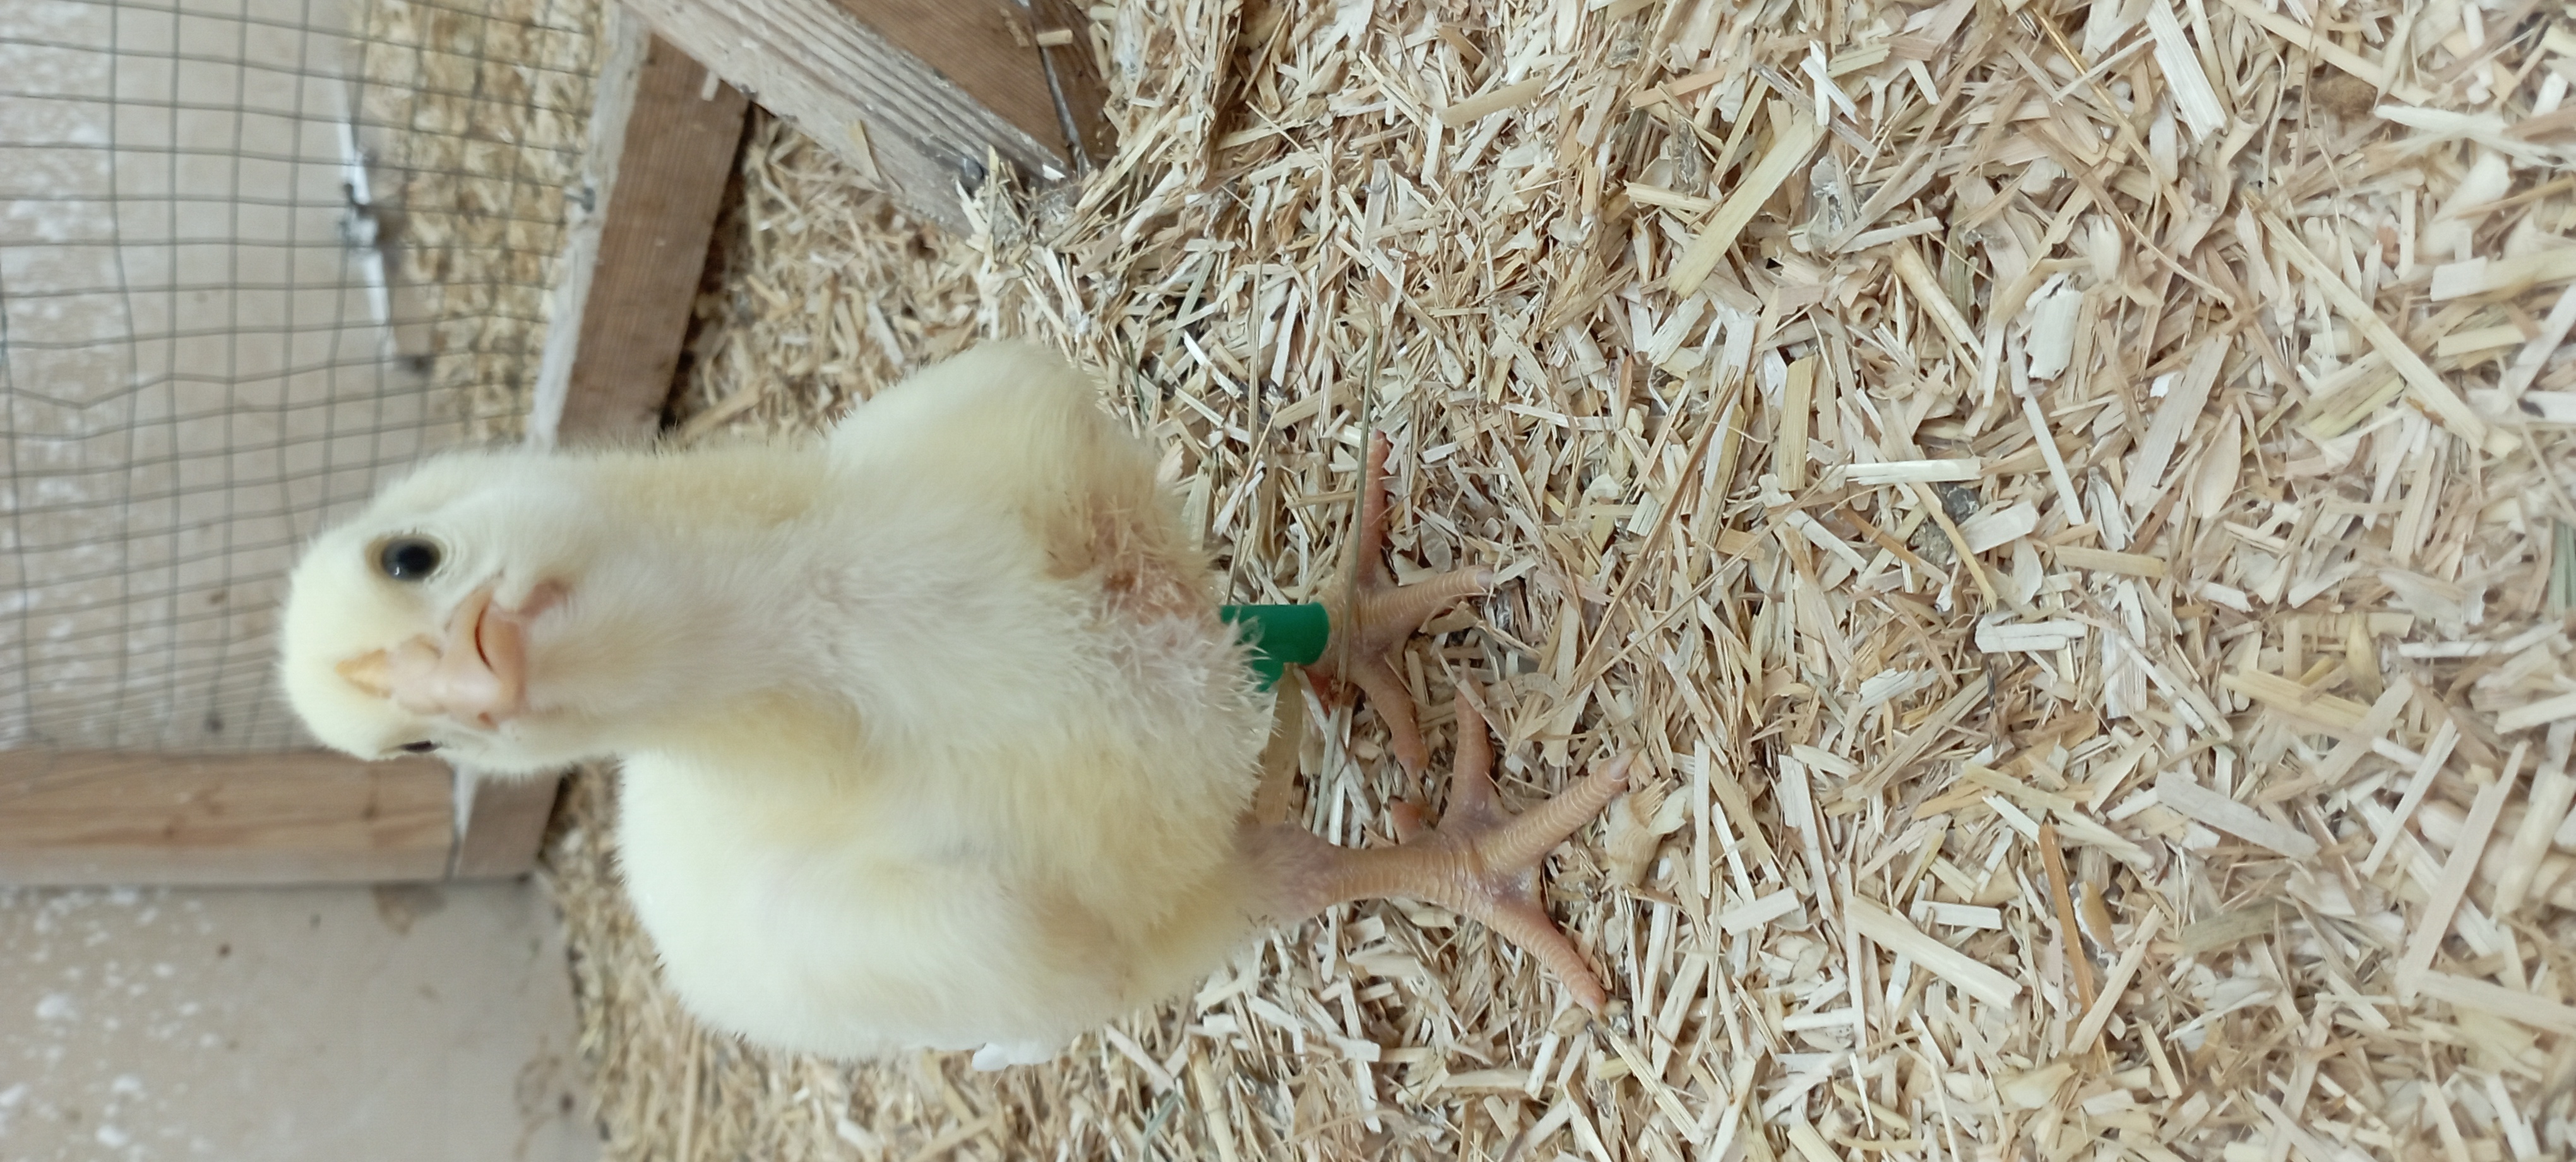
Weight: 229 g